Louise Janssen

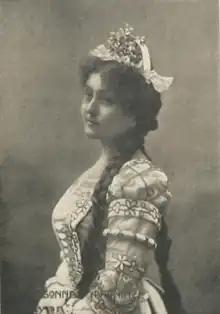
Janssen as Eva in the first French "Meistersinger" in 1896

Louise Amalie Janssen (5 October 1863 – 19 February 1938) was a Danish-born operatic soprano who spent most of her life in France. She is remembered for the many Wagnerian roles she sang principally at the Grand Théâtre de Lyon from 1890 to 1912, becoming known as Lyon's Wagnerian diva. The theatre was granted permission to hold the French premieres of some of Wagner's stage works, and she appeared there as the first Eva in "Die Meistersinger von Nürnberg" in 1896, and Brünnhilde in "Götterdämmerung" in 1903. In 1893, she took part in the premiere of the French version of Wagner's "Die Walküre" at the Paris Opera, as Siegrune. From 1906, she toured the United States and also sang in Monte-Carlo, but Lyon remained her centre where she taught voice and opera after her retirement in 1912.